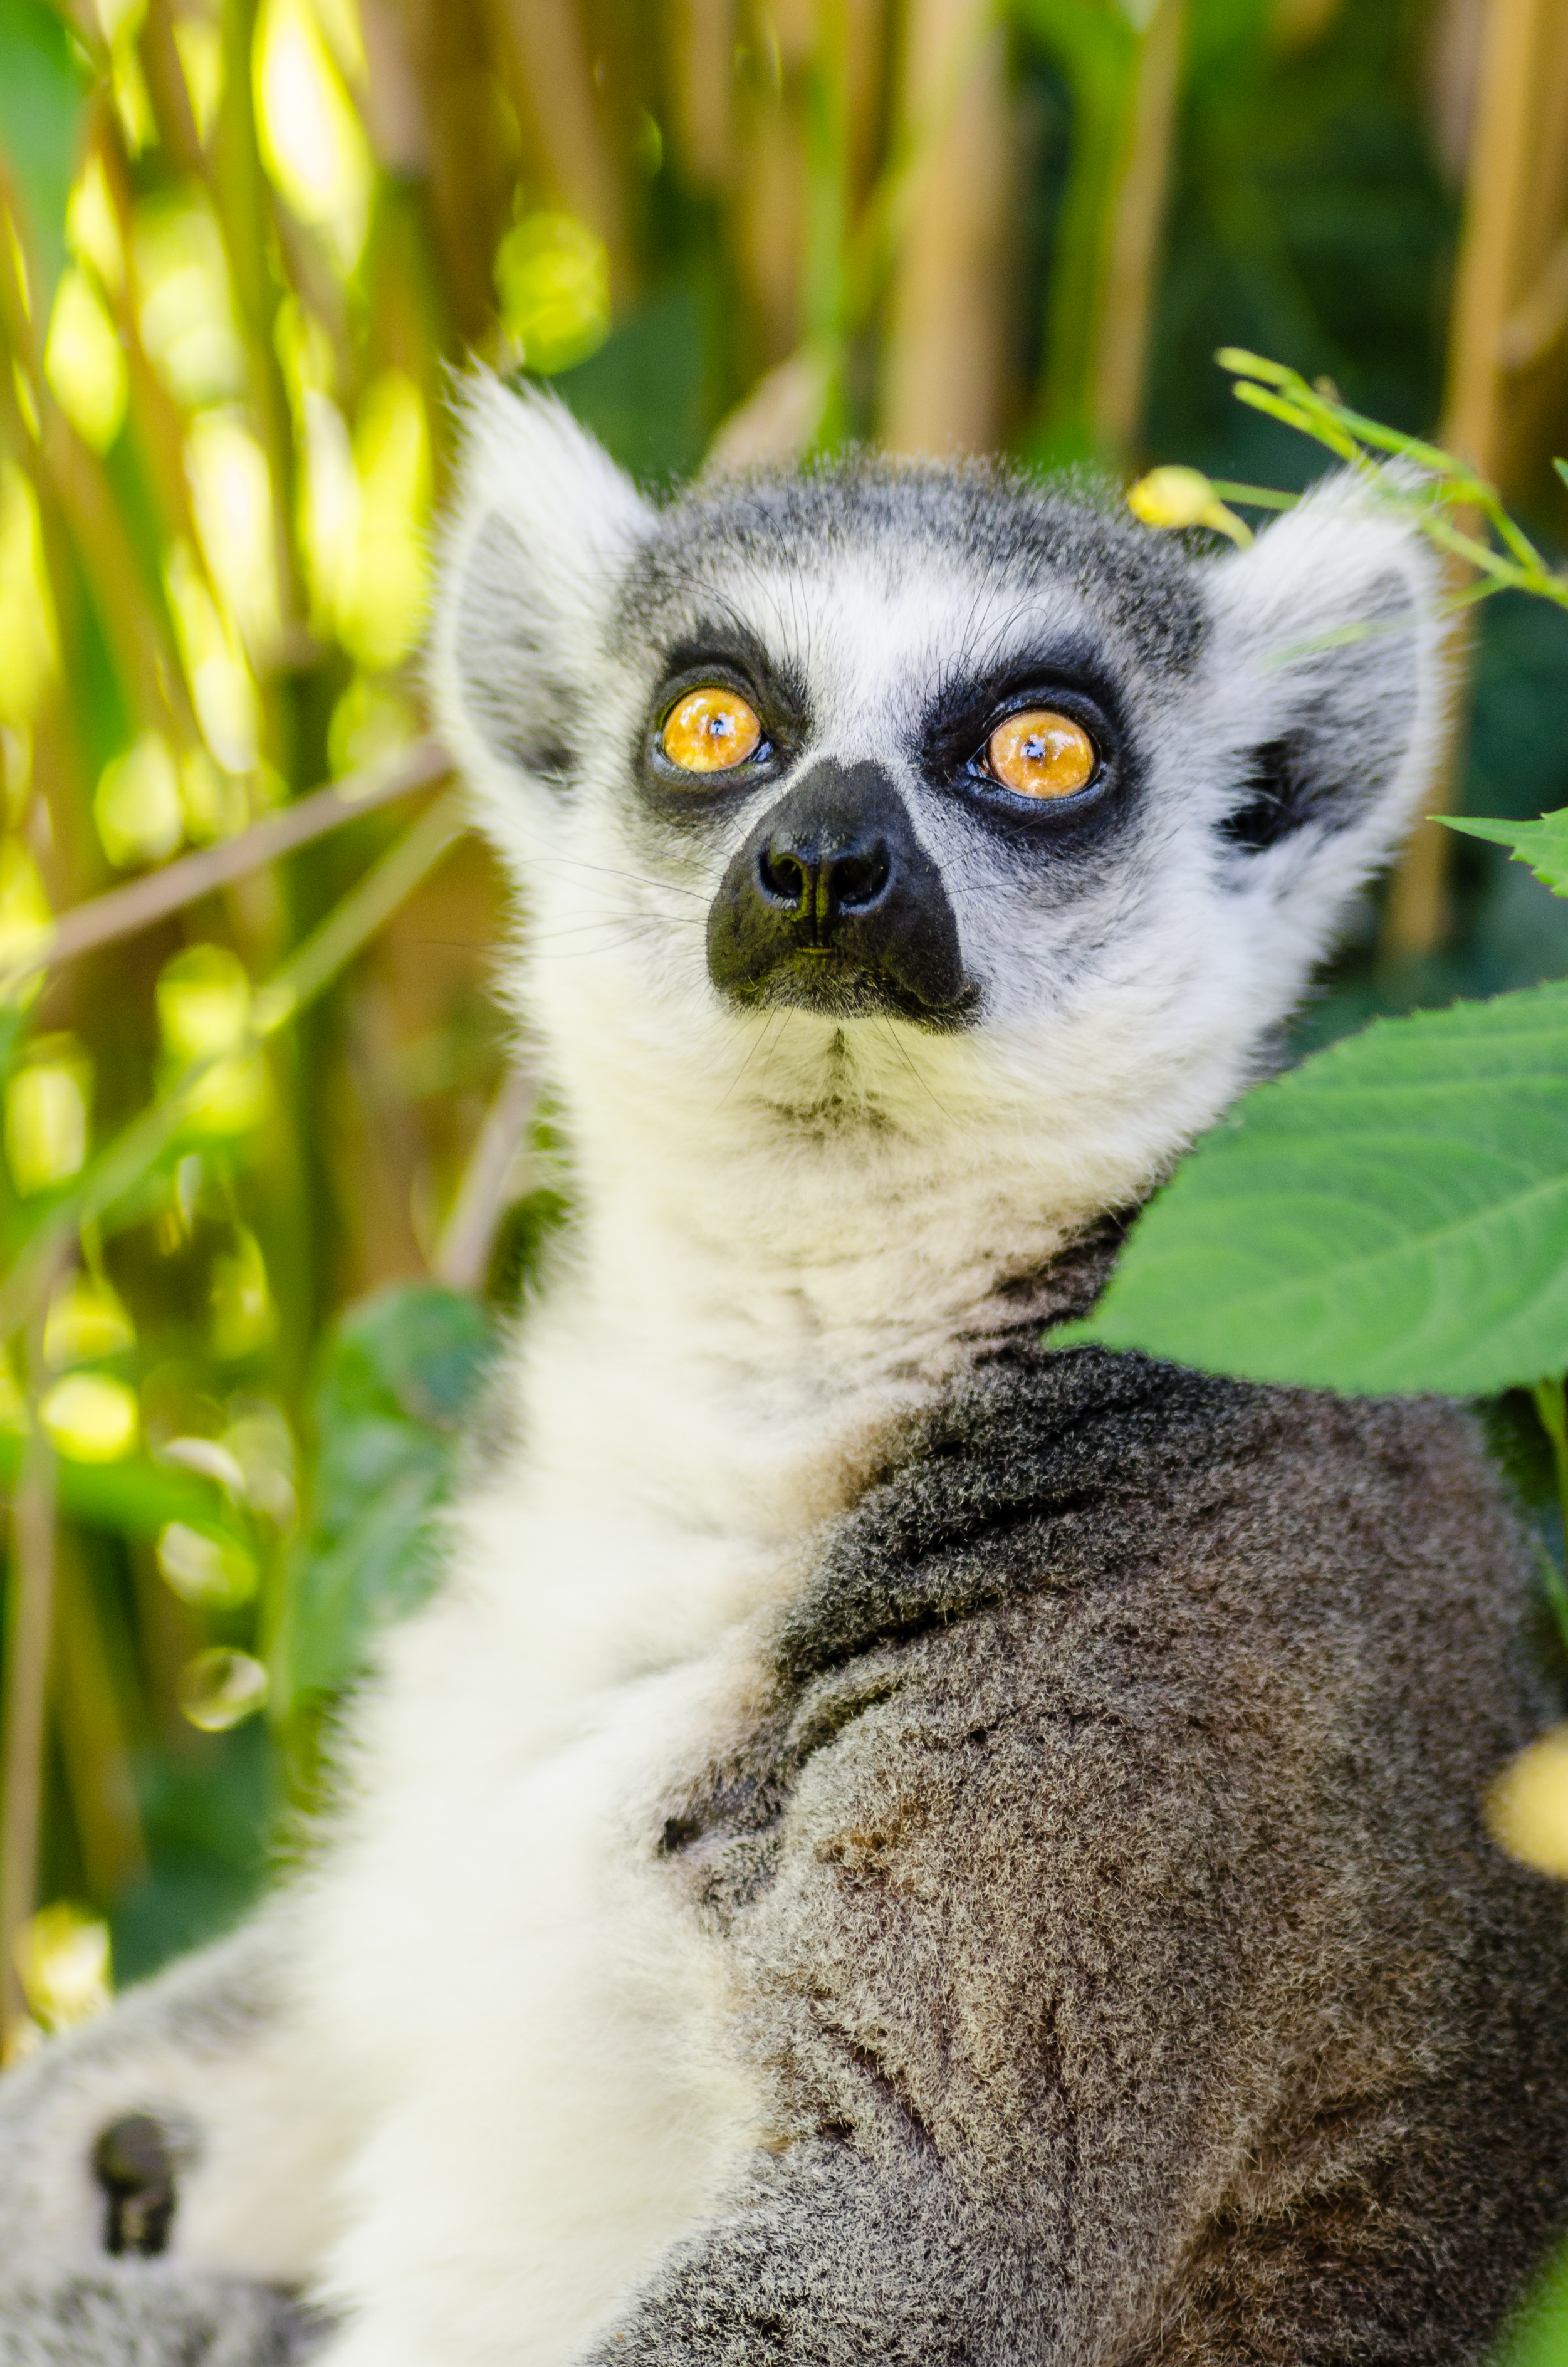
tree, bokeh, ring, feet, animal, cute, wildlife, zoo, fur, mammal, nikon, fauna, primate, eyes, whiskers, hands, animals, madagascar, vertebrate, tier, ss, fell, augen, grn, baum, adorable, lemur, d7000, niedlich, tailed, catta, katta, tierpart, hnde, fse, madagaskar